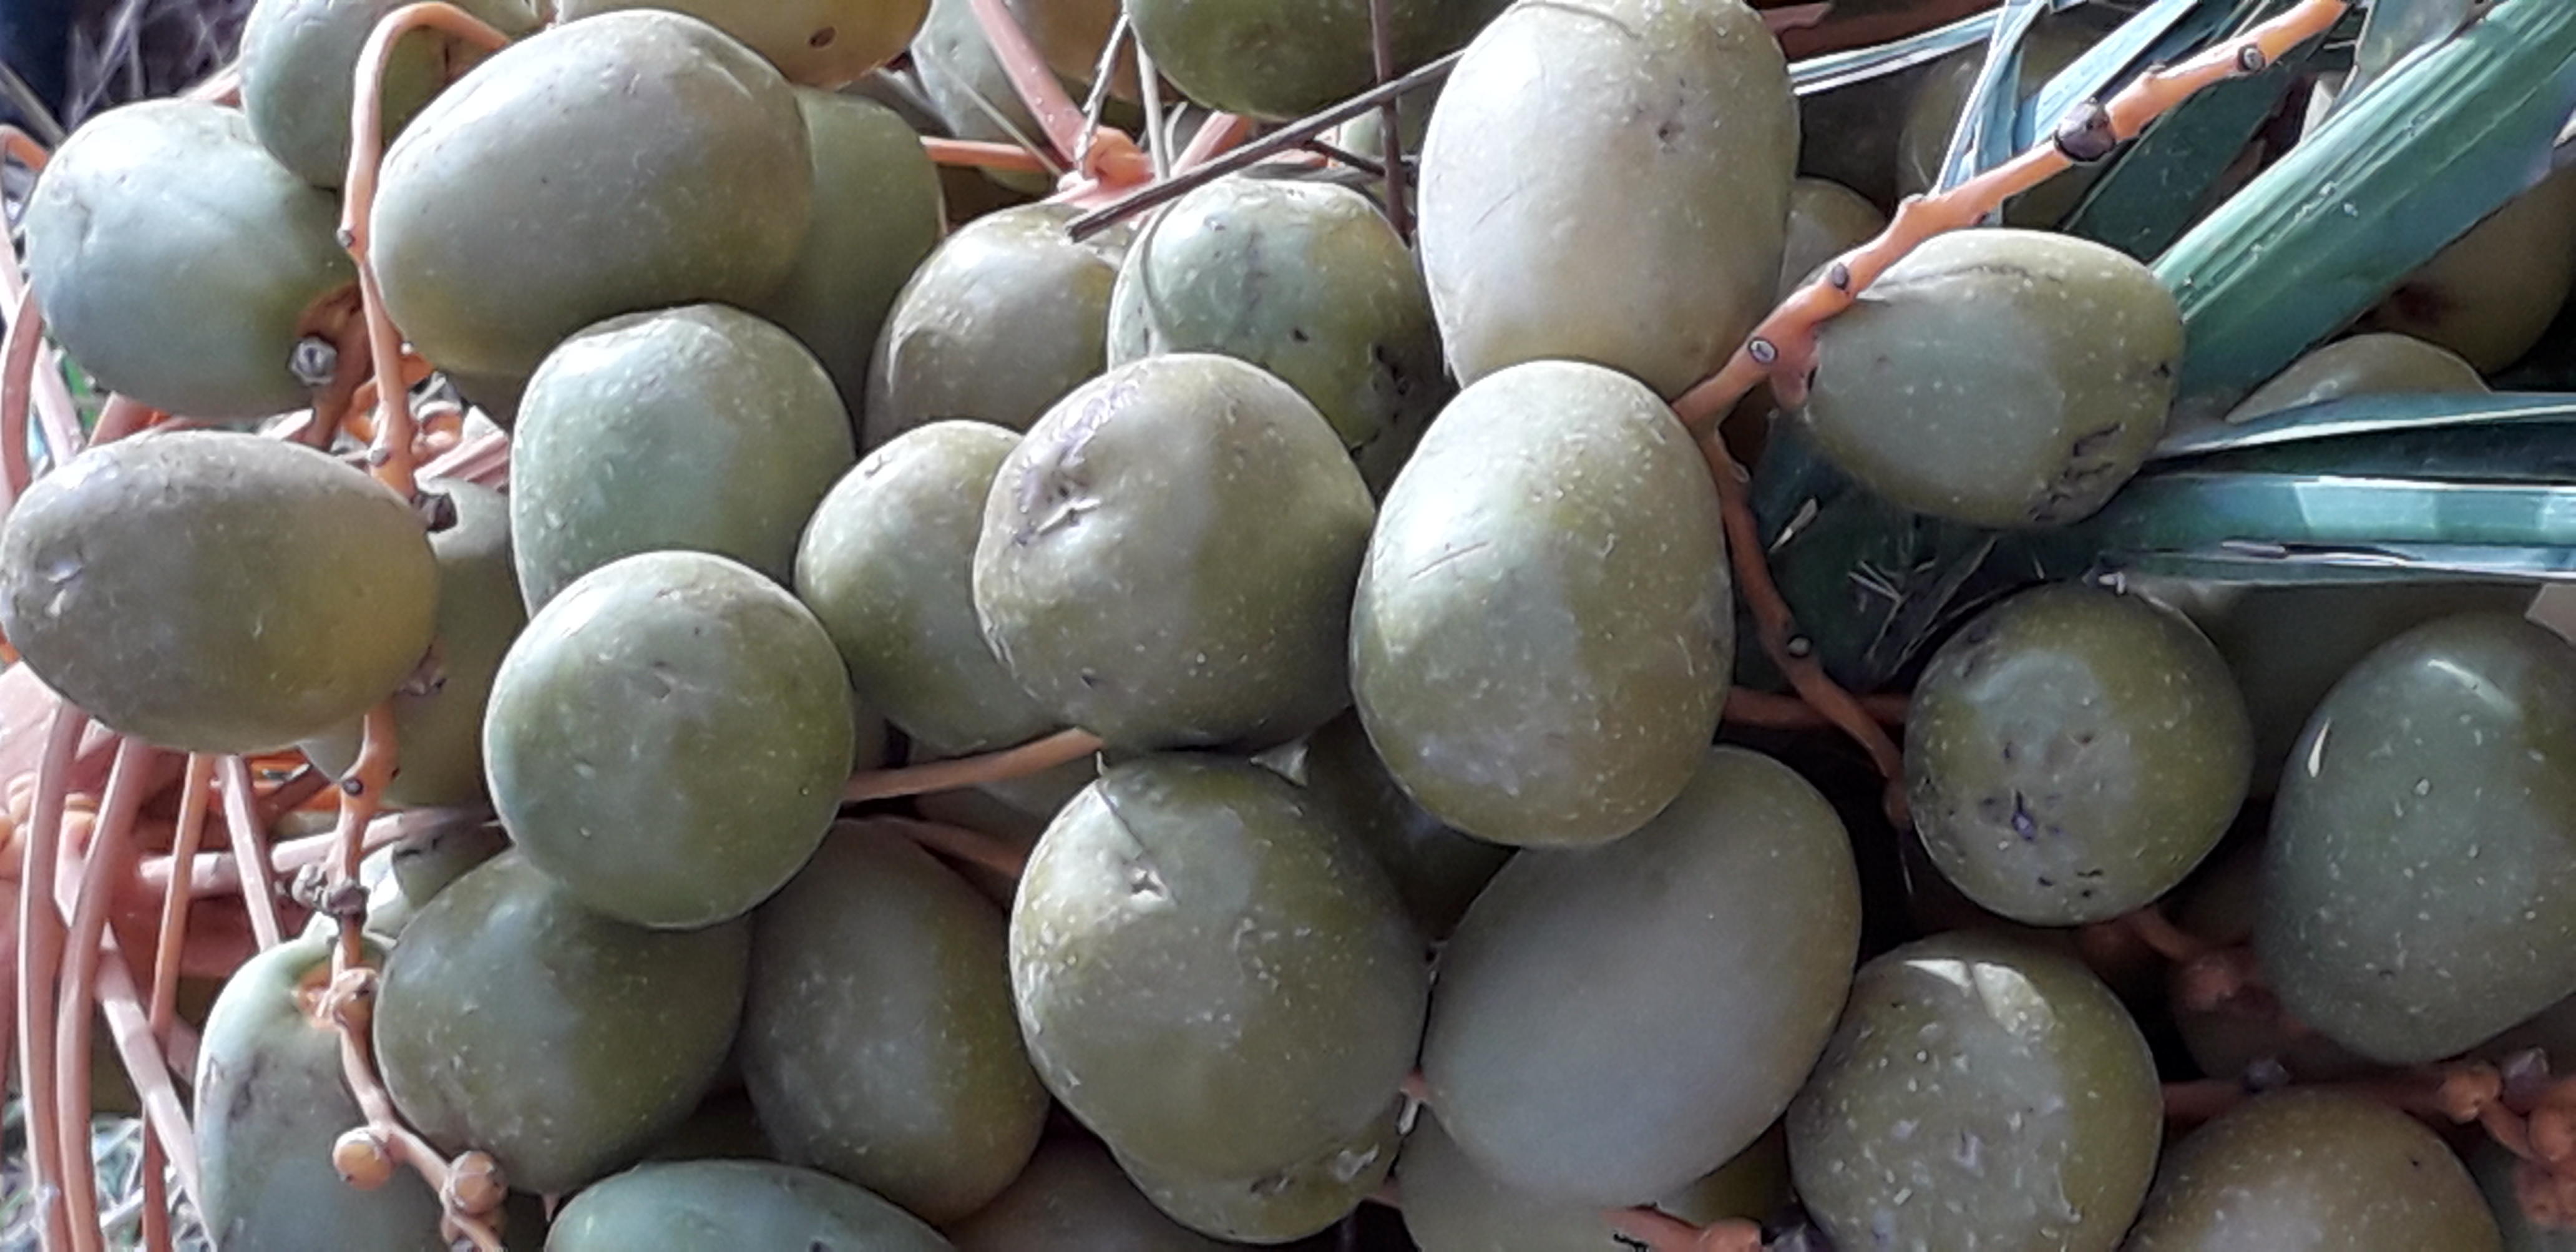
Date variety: Boufagous